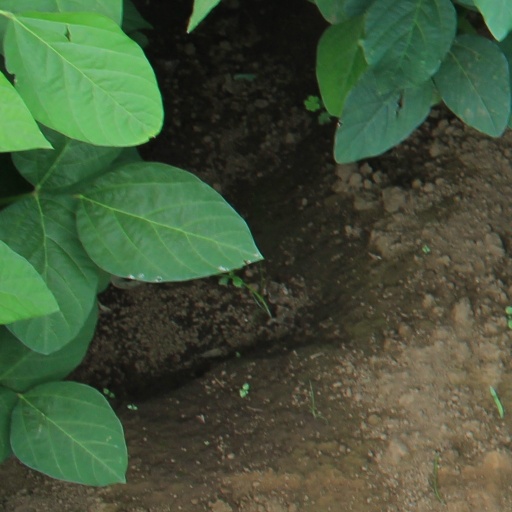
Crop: soybean